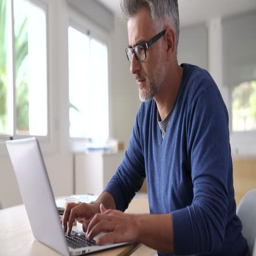
man at home having a headache in front of laptop